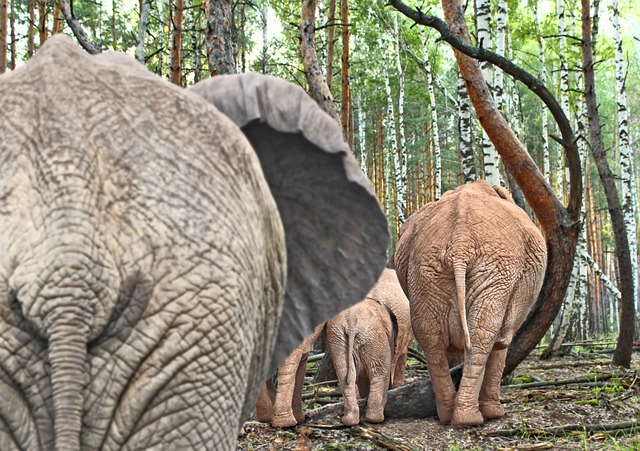
Label: elephant